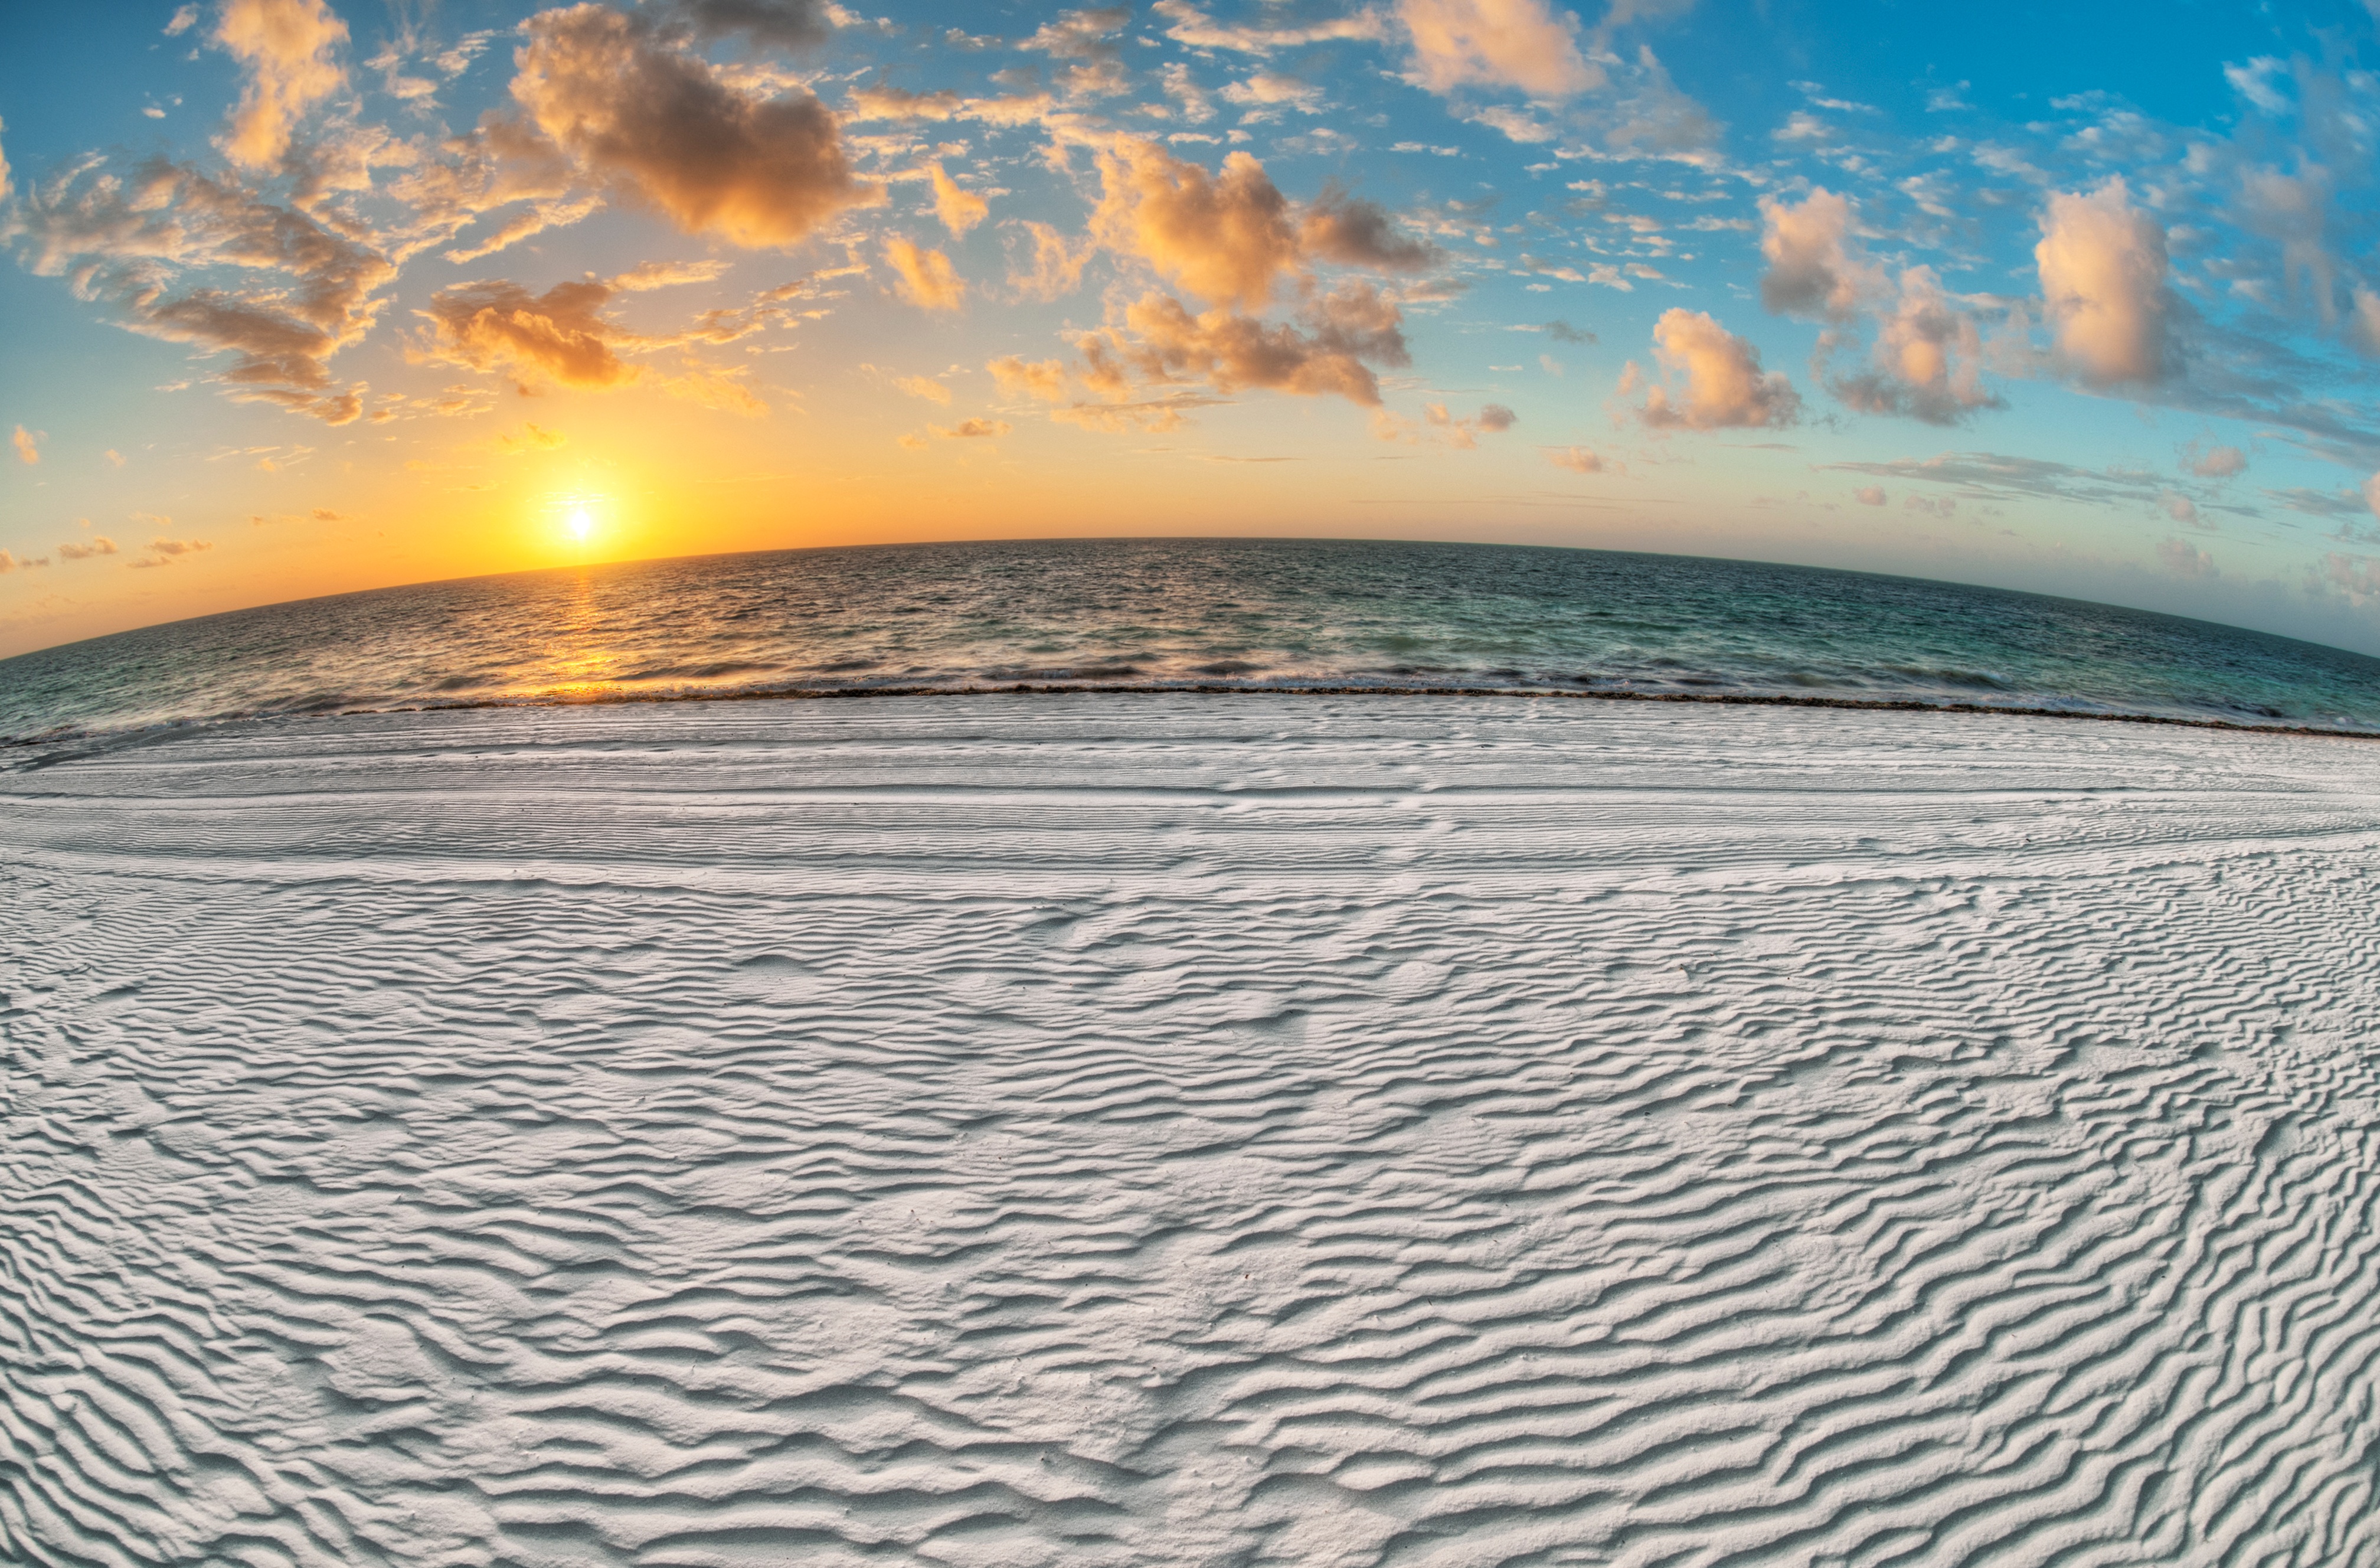
beach, sea, coast, sand, ocean, horizon, cloud, sky, sunrise, sunset, sunlight, shore, wave, wind wave